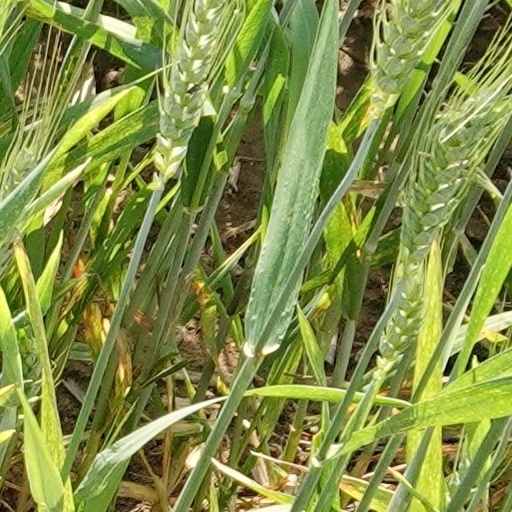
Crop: wheat